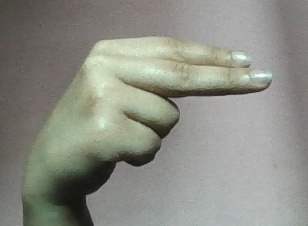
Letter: ain